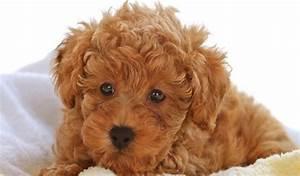
dog